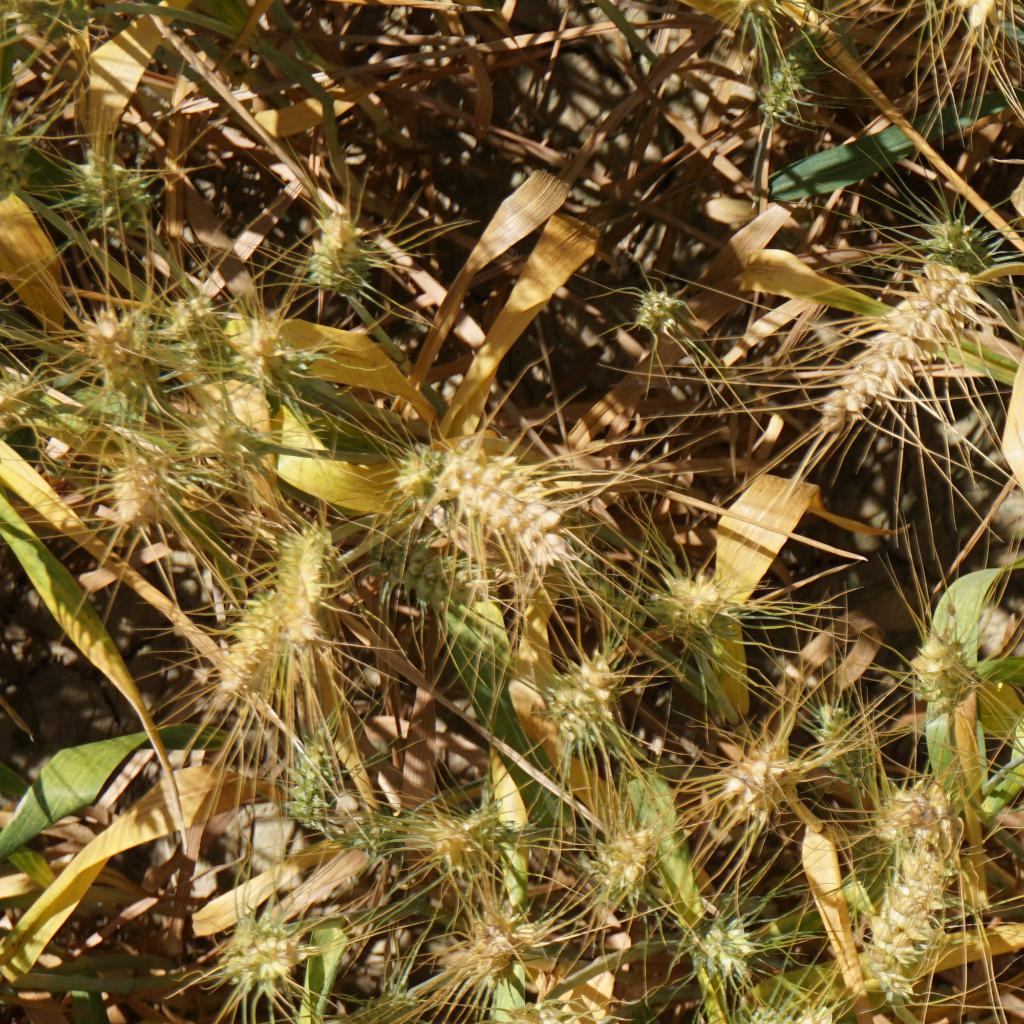
Country: France
Location: Gréoux
Wheat development stage: Filling - Ripening